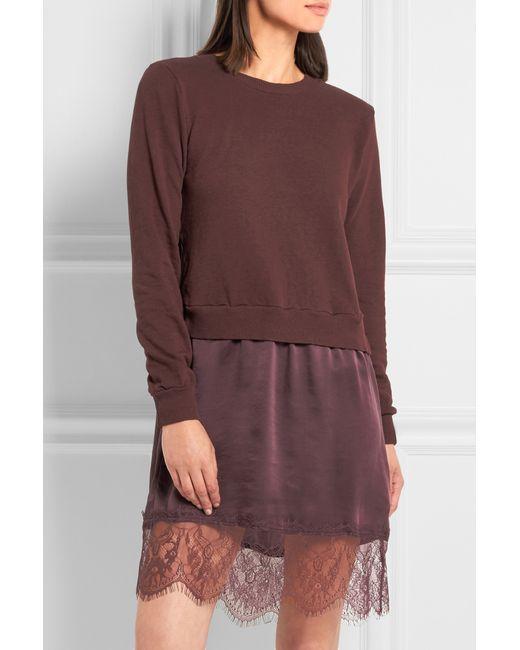
pullover mit Rundhalsausschnitt für Damen